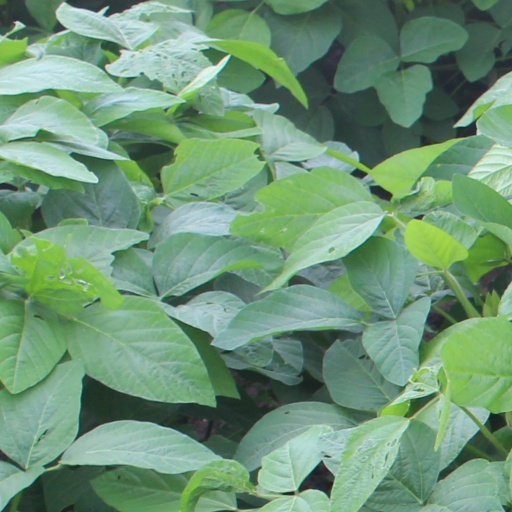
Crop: soybean